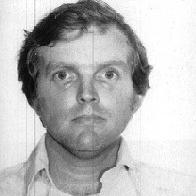
Age: 31